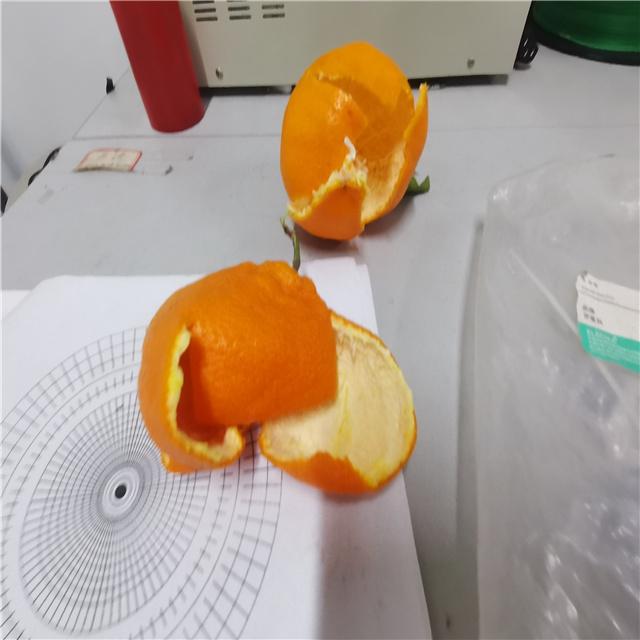
Label: peels